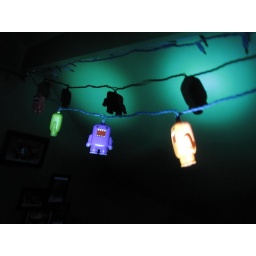
The clouds looked sickly green as the colorful Domos swooped in for attack. Police and helicopter lights circled the scene...